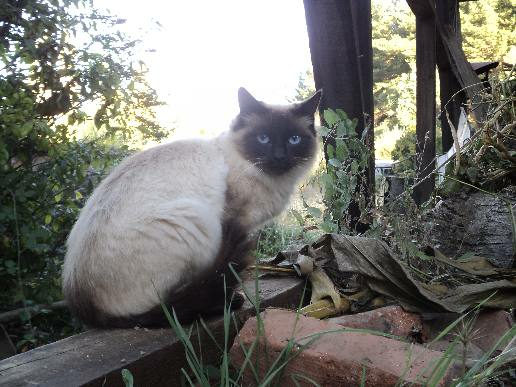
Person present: No